Lazkao Txiki

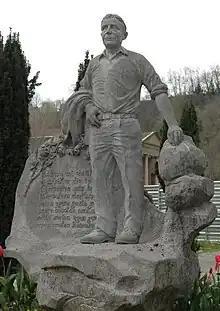

Joxe Miguel Iztueta Cortajarena (September 15, 1926 – April 3, 1993), better known as Lazkao Txiki was a Basque "bertsolari" poet and musician.